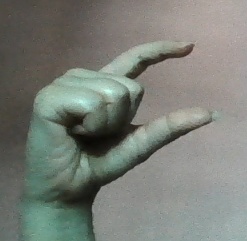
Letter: dal